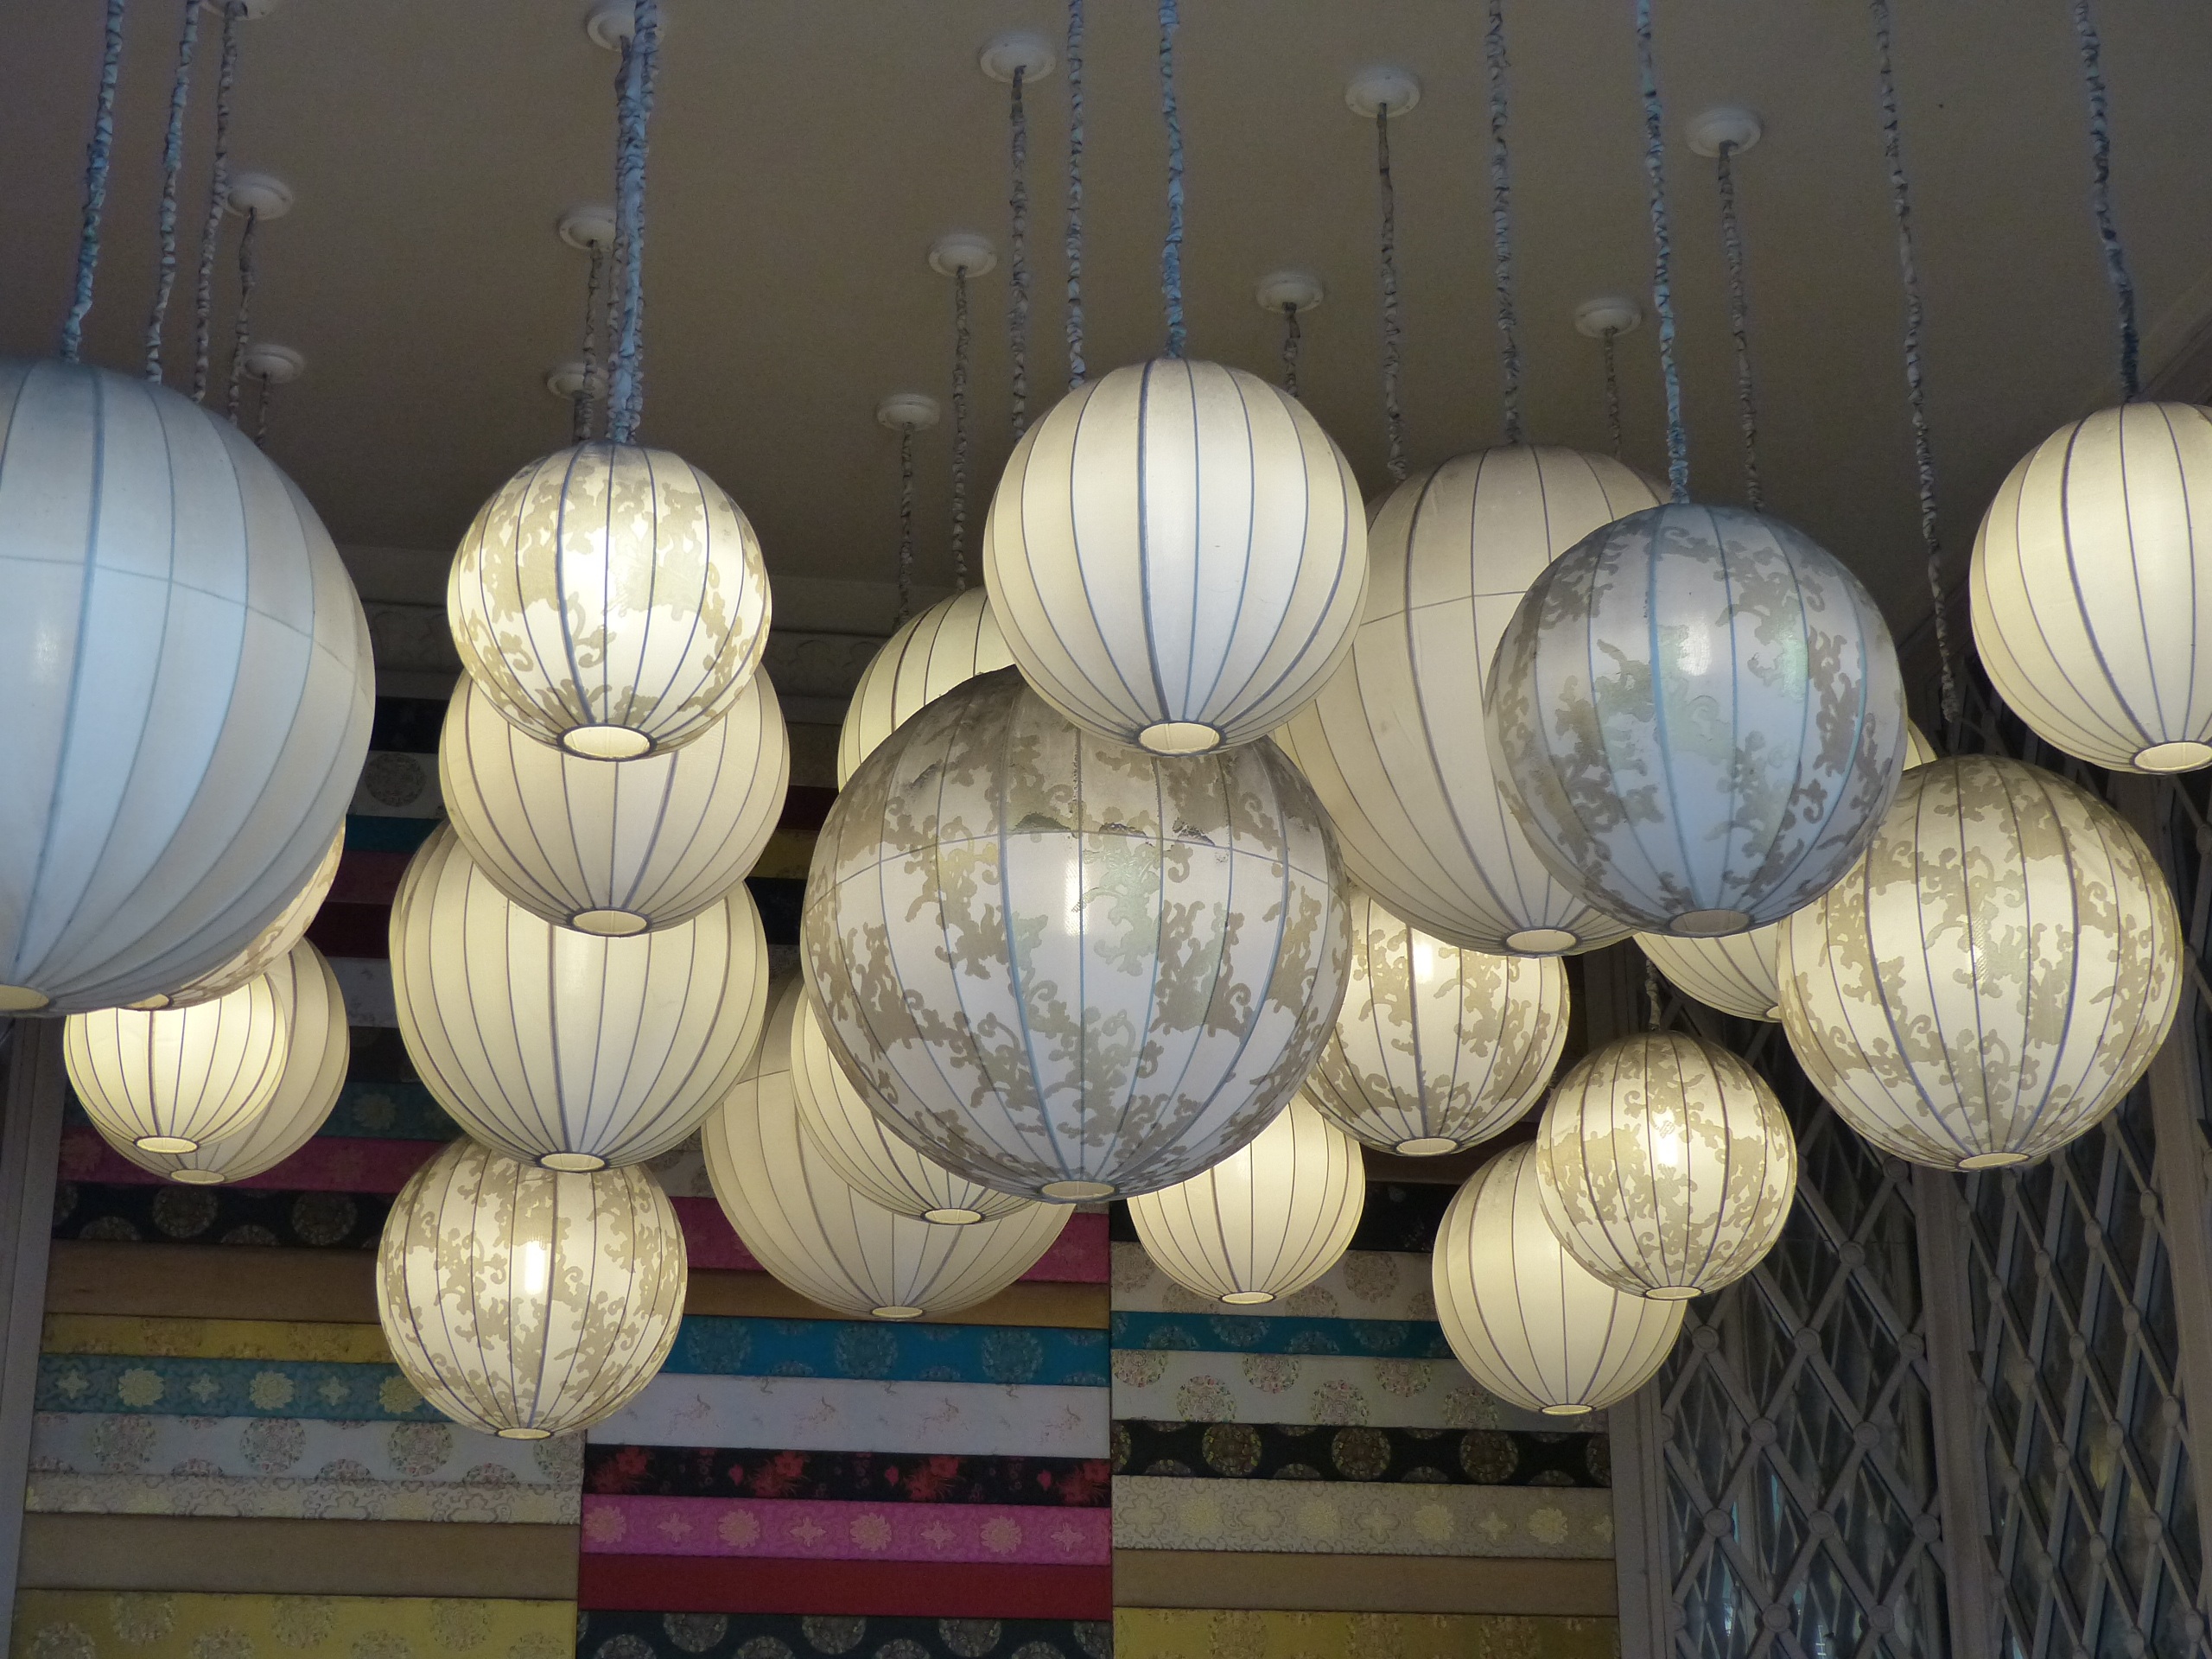
wood, lighting, deco, design, lamps, carving, vietnam, chinese lanterns, man made object, ceiling lights, lamp shades